Civil Initiatives Committee

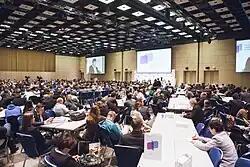
All-Russian Civil Forum 2013

On November 3, 2013, the Committee for Civil Initiatives and the Kudrin Foundation held the first All-Russian Civil Forum in Moscow. As stated on the Forum's website, "the idea of a forum of representatives of civil society was a response to the contradictory policy of the state authorities in relation to the non-profit sector."